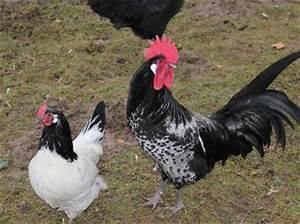
chicken